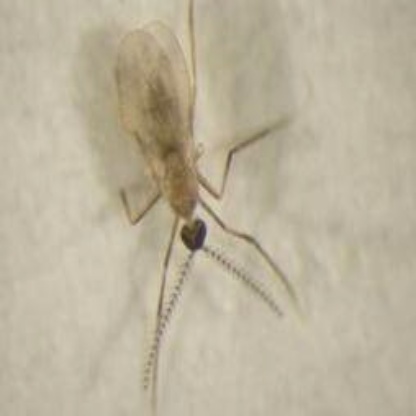
Nhãn: Sâu năn ( Muỗi hành )(Rice Gall Midge)